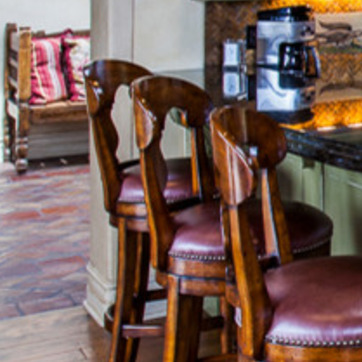
Material: leather